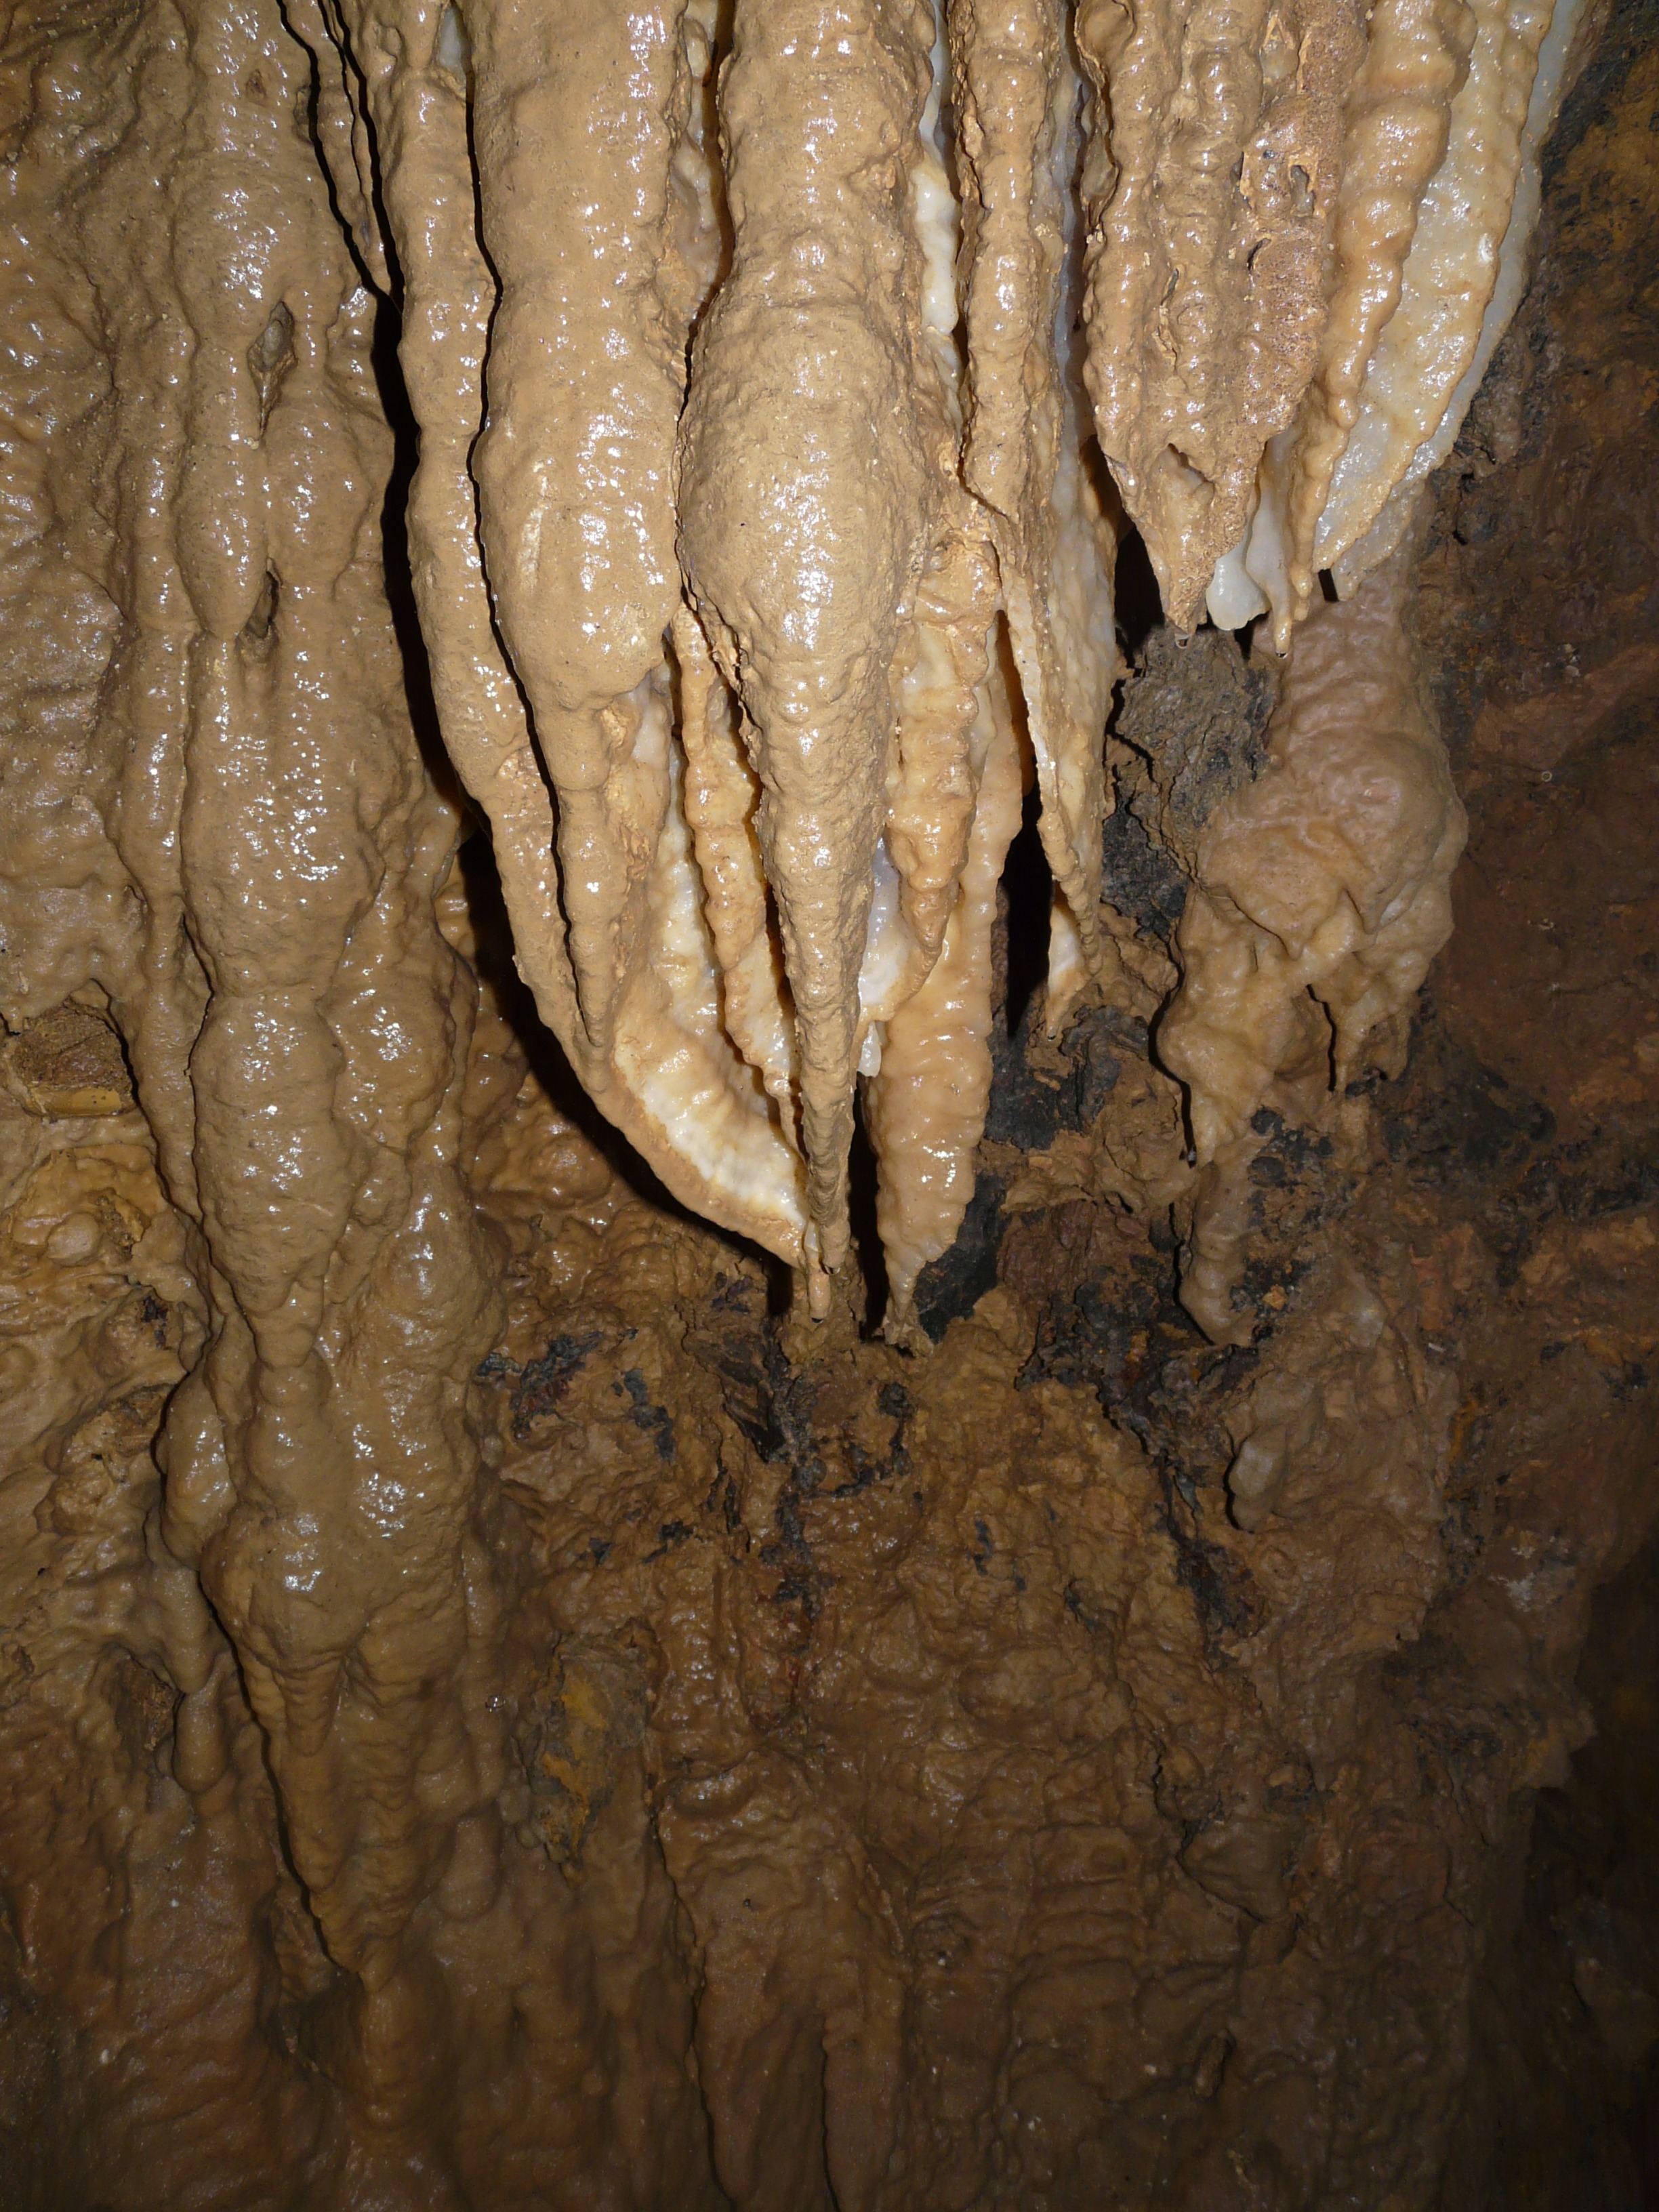
rock, adventure, wet, wall, stone, explore, formation, cave, steep, descent, research, geology, deep, experience, dangerous, backup, caving, abseil, slick, stalagmite, stalactite, eng, landform, cavity, rock layers, speleology, geographical feature, pit cave, cave tour, speleothem